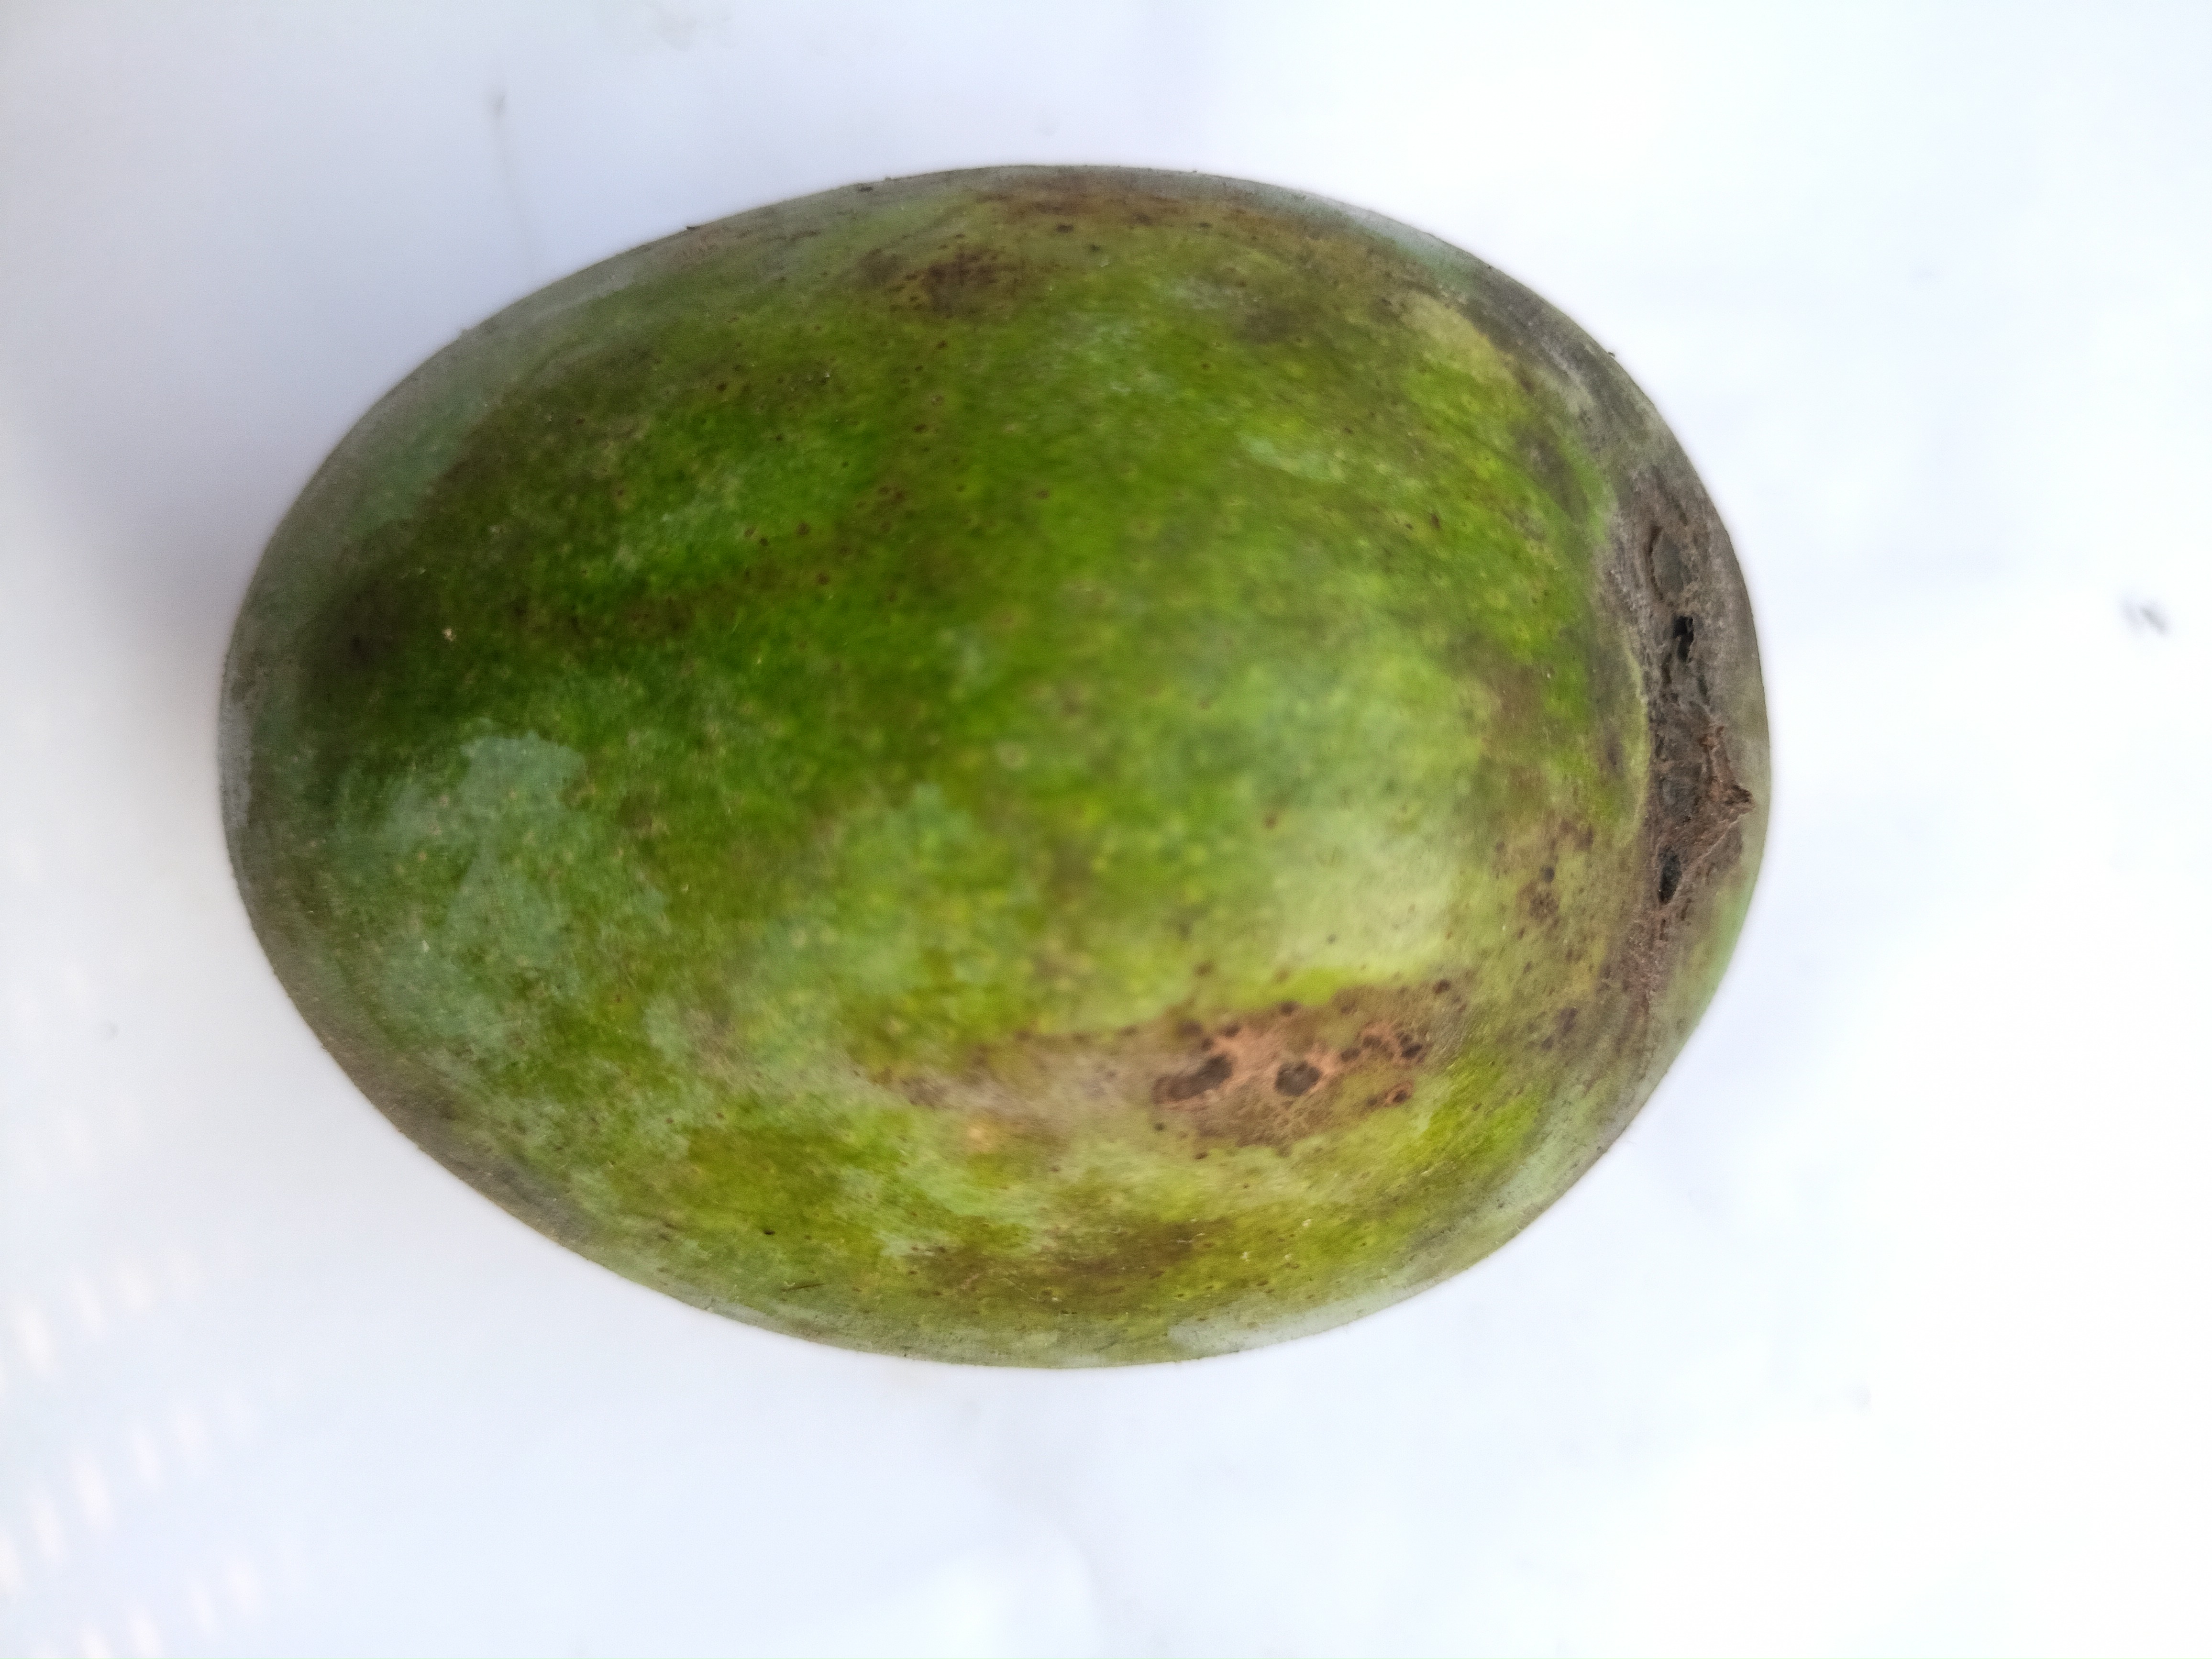
Mango variety: Khrishapat